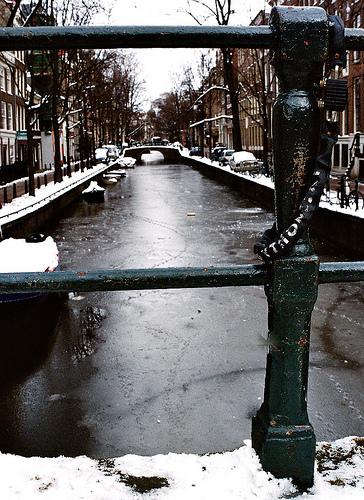
Weather: snow or frosty